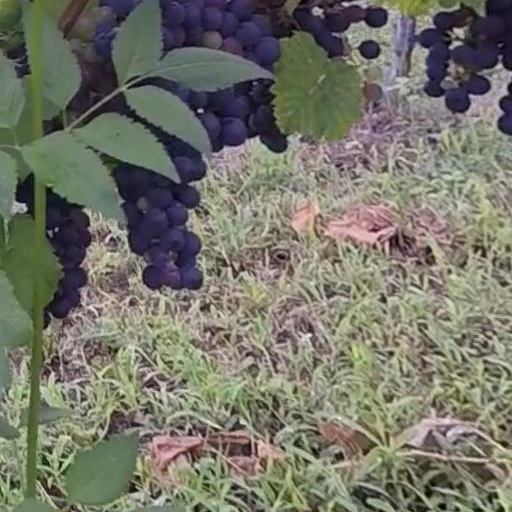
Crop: grape